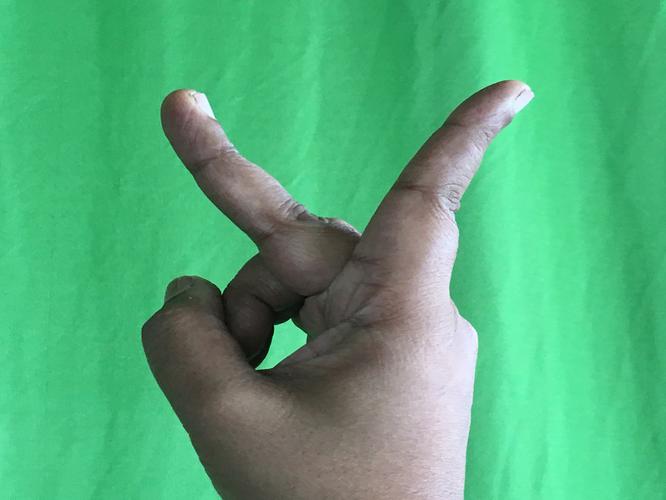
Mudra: Katrimukha
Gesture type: single_hand